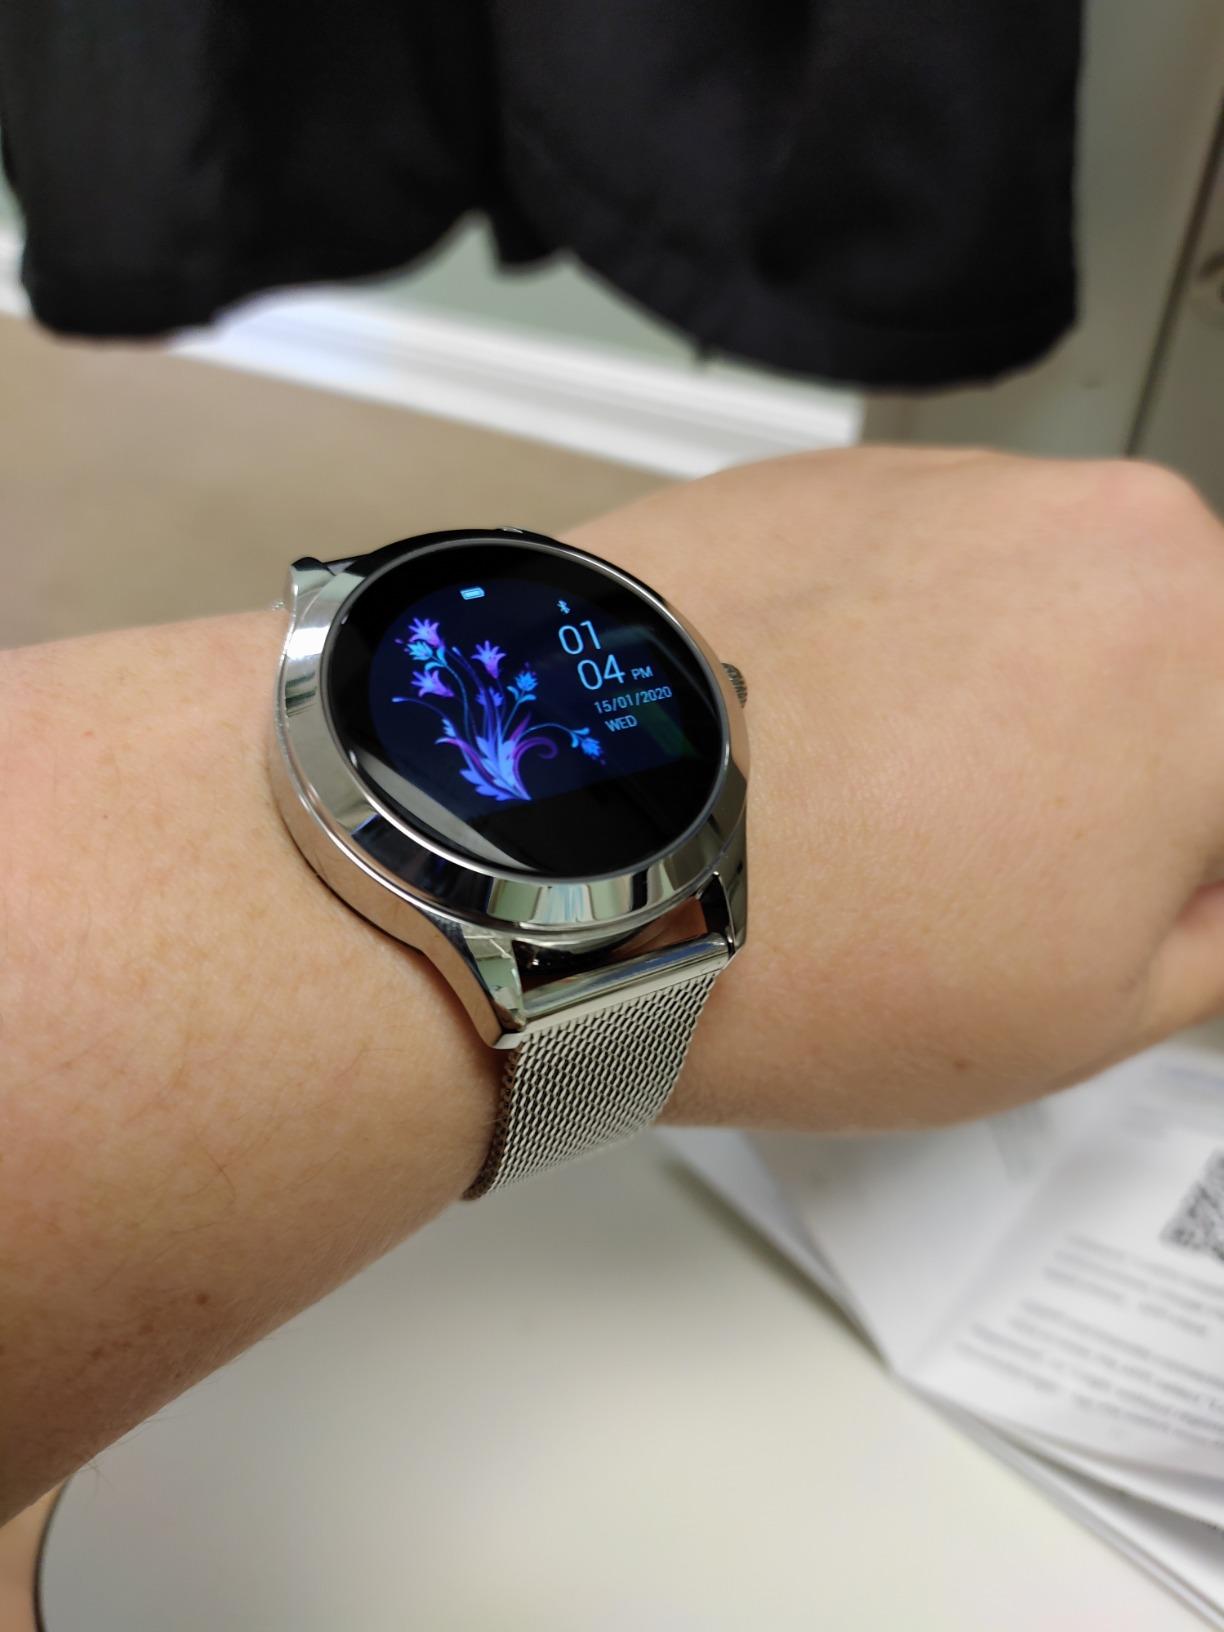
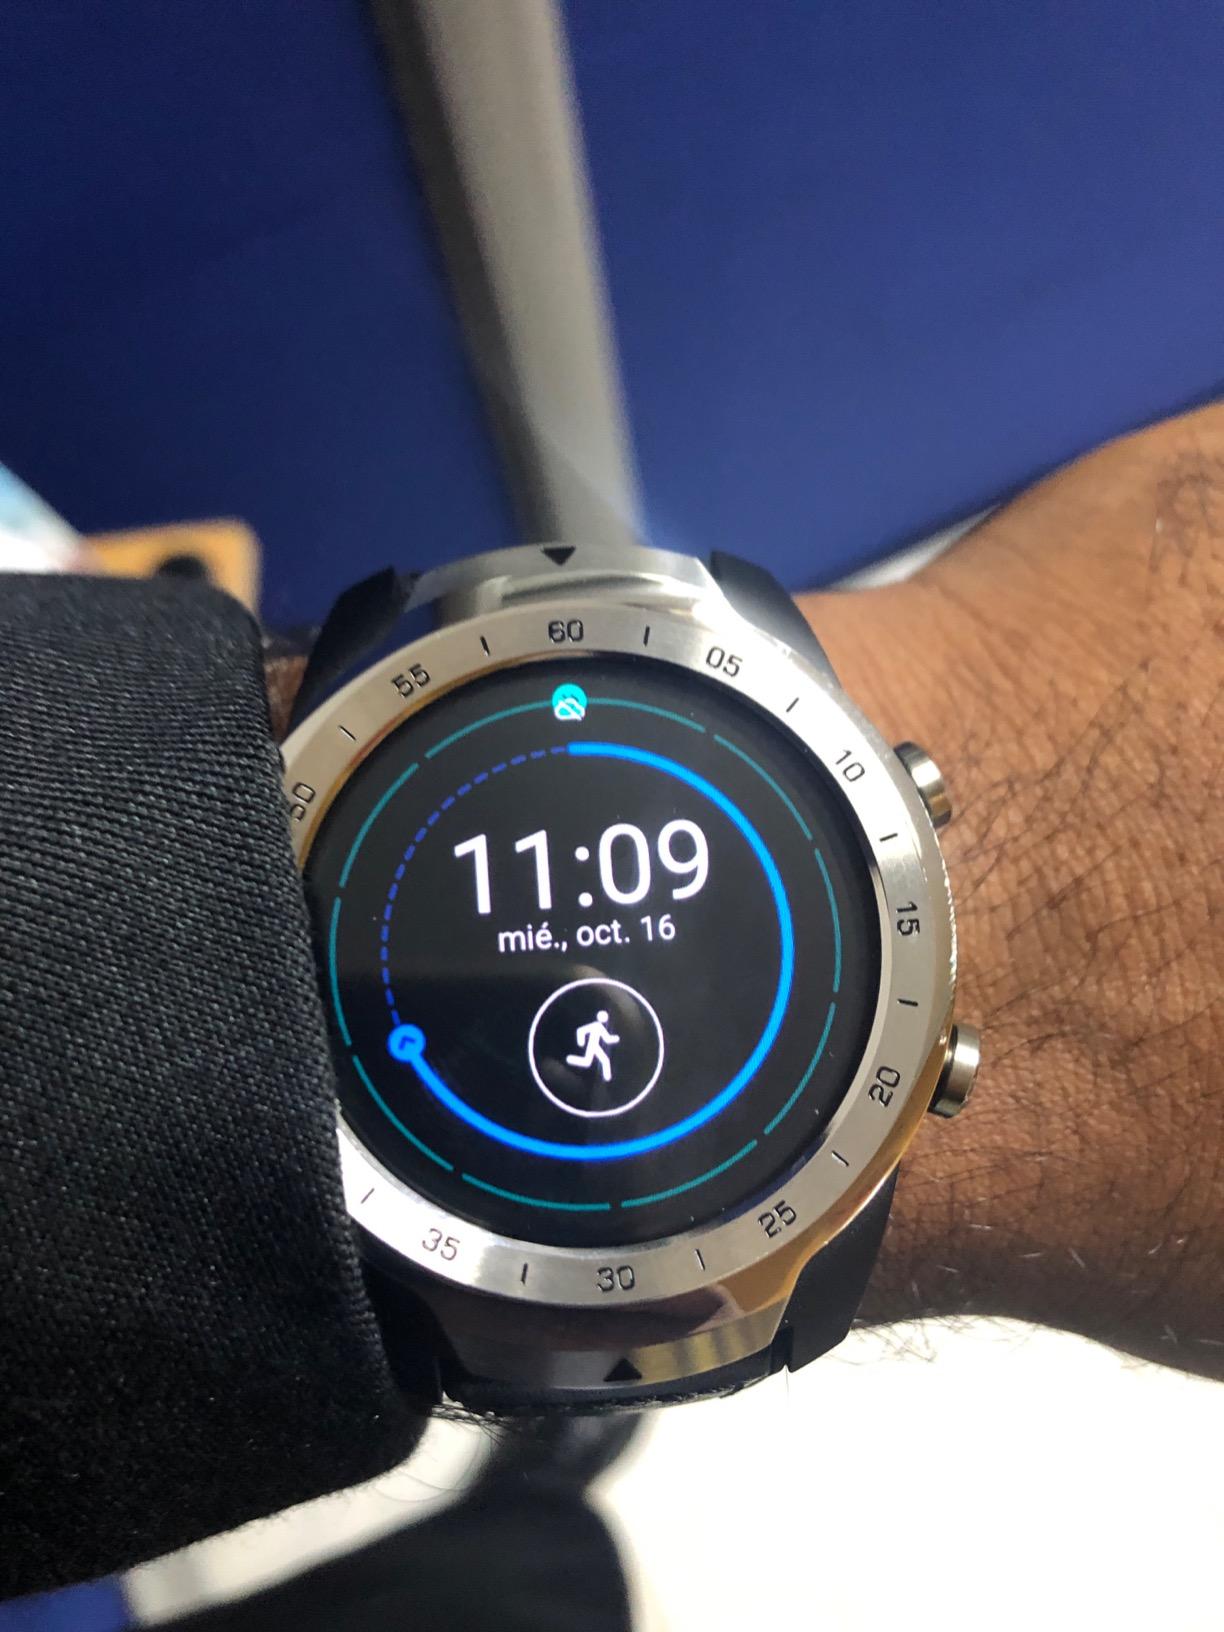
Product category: smartwatch
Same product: no